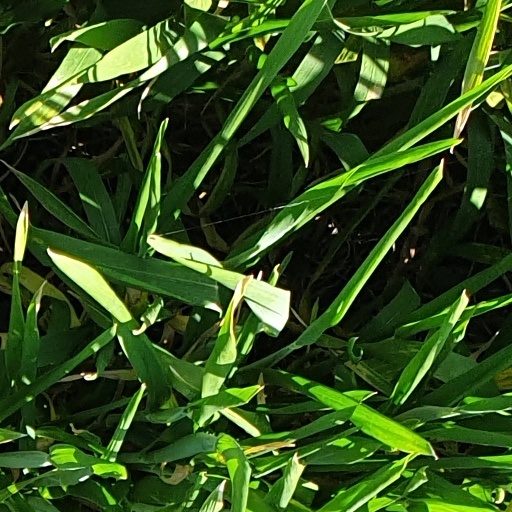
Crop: wheat